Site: brandenburg
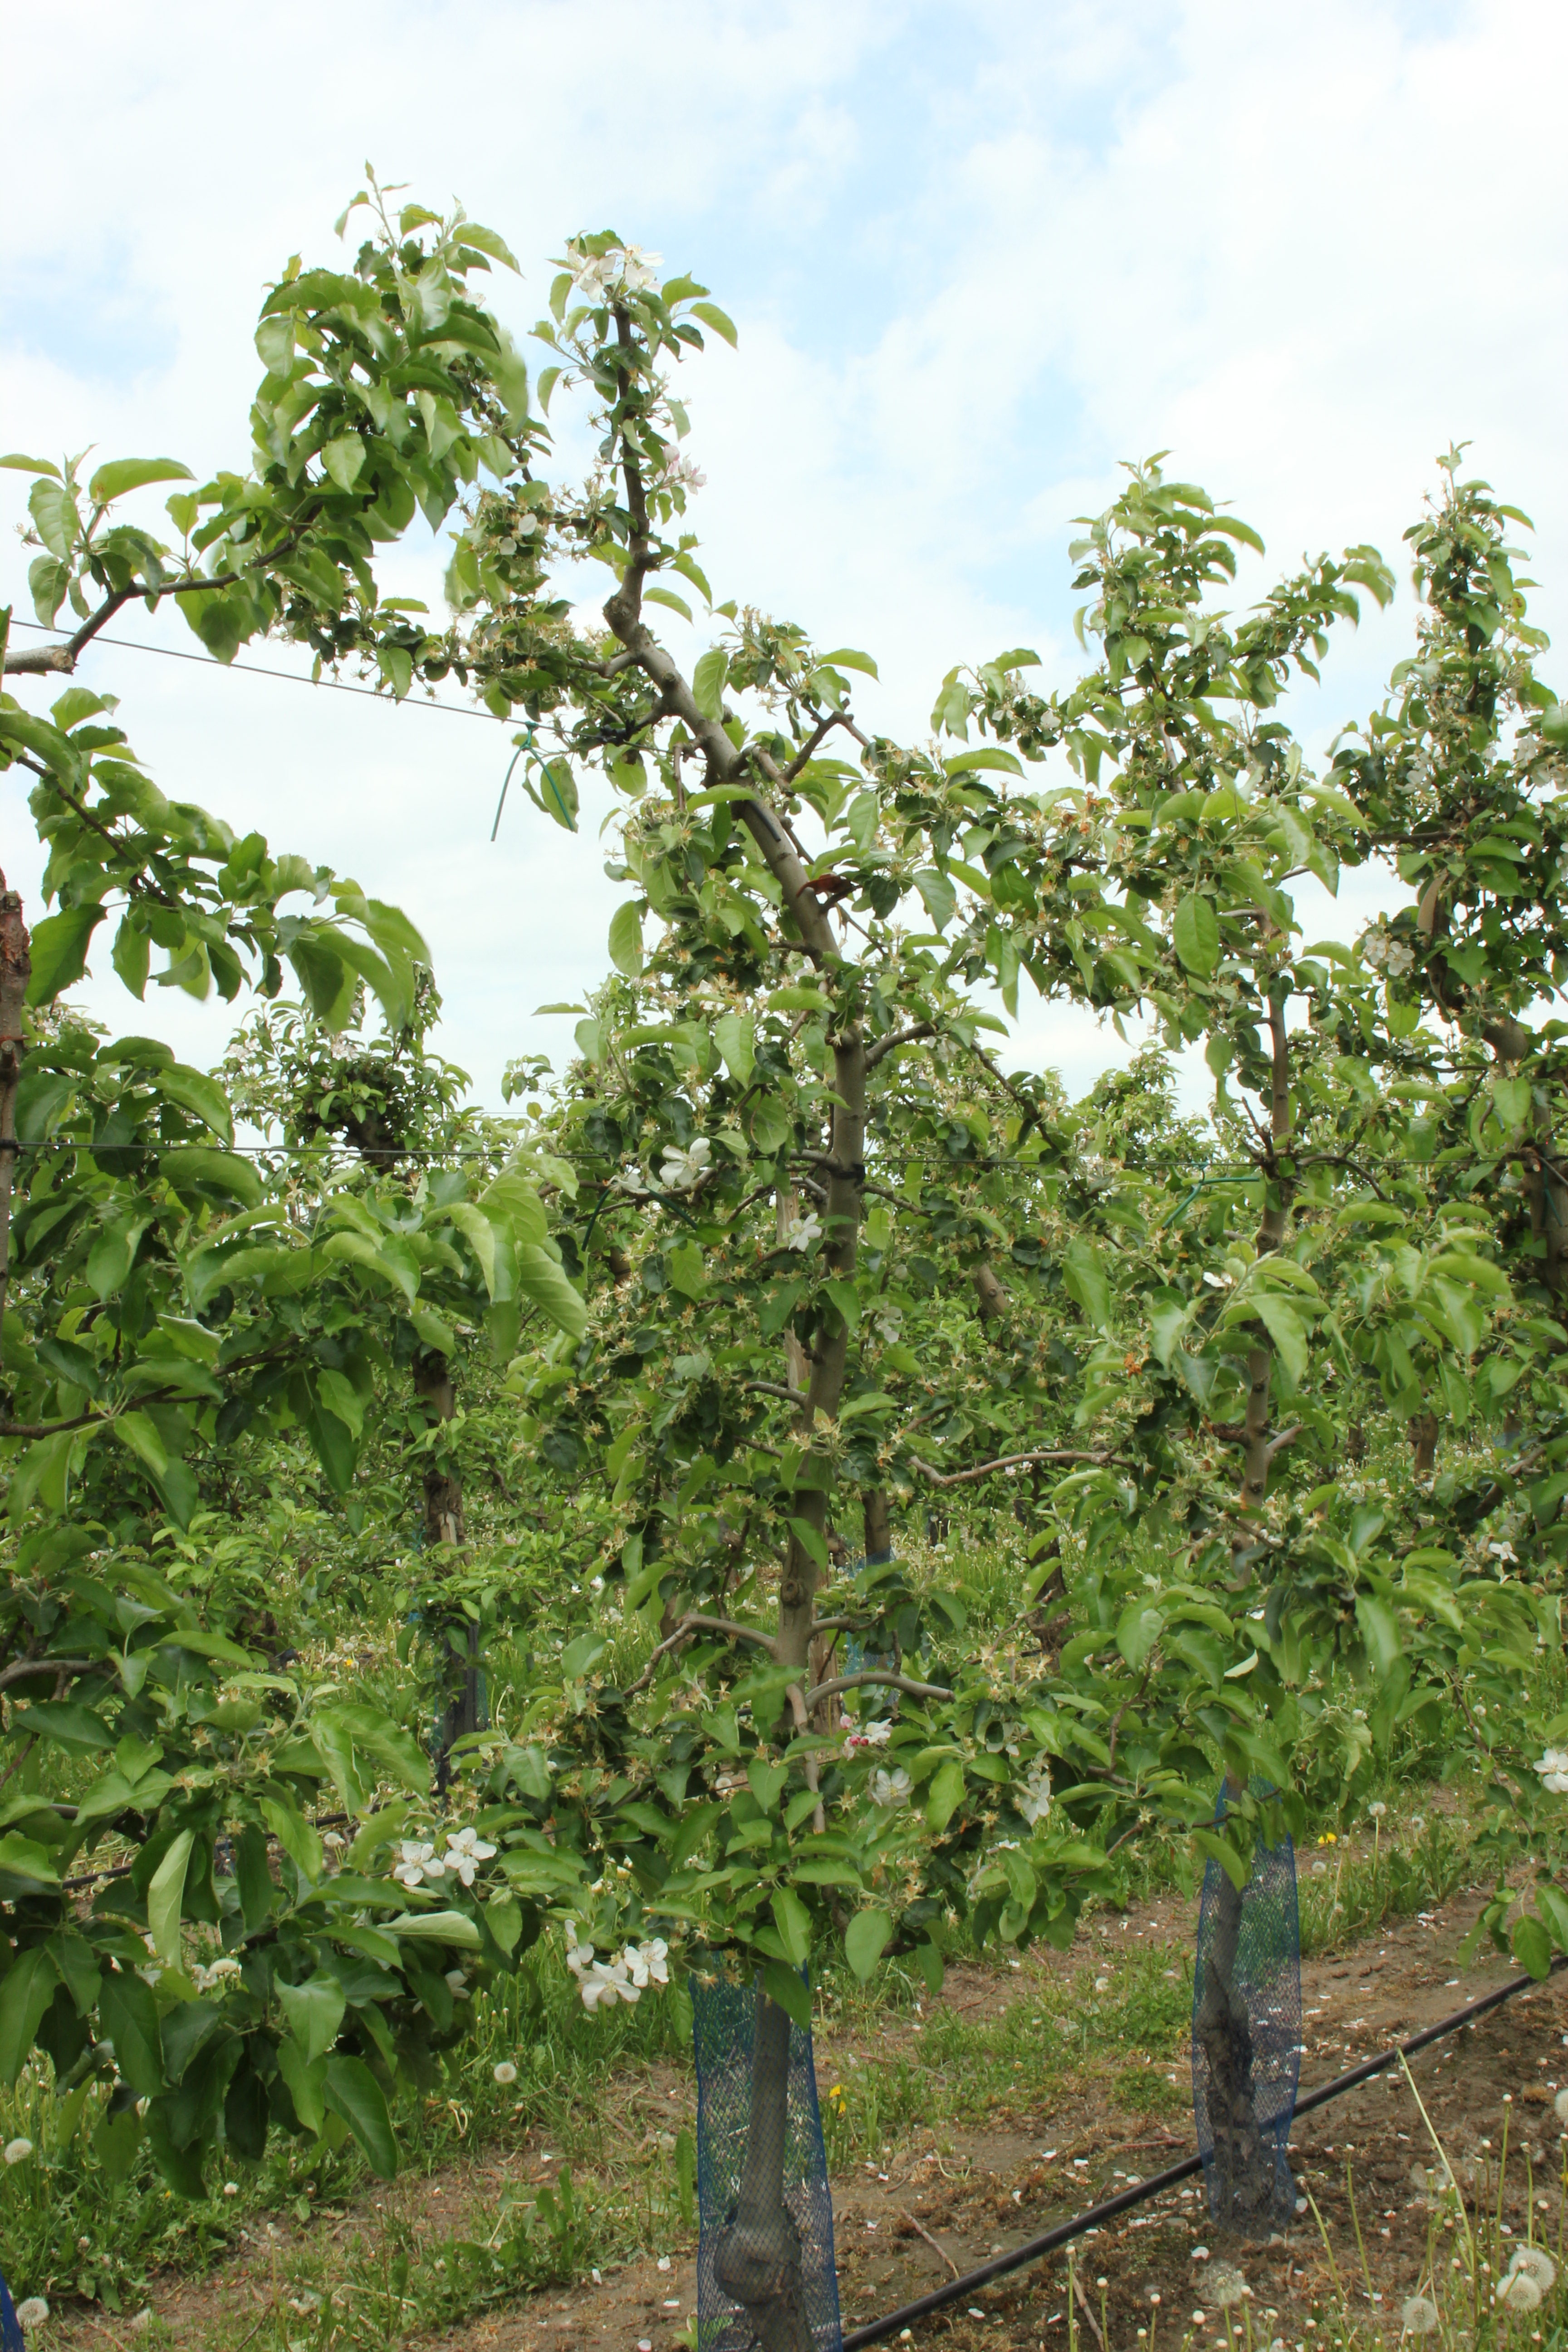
Growth stage (BBCH 67): Flowering